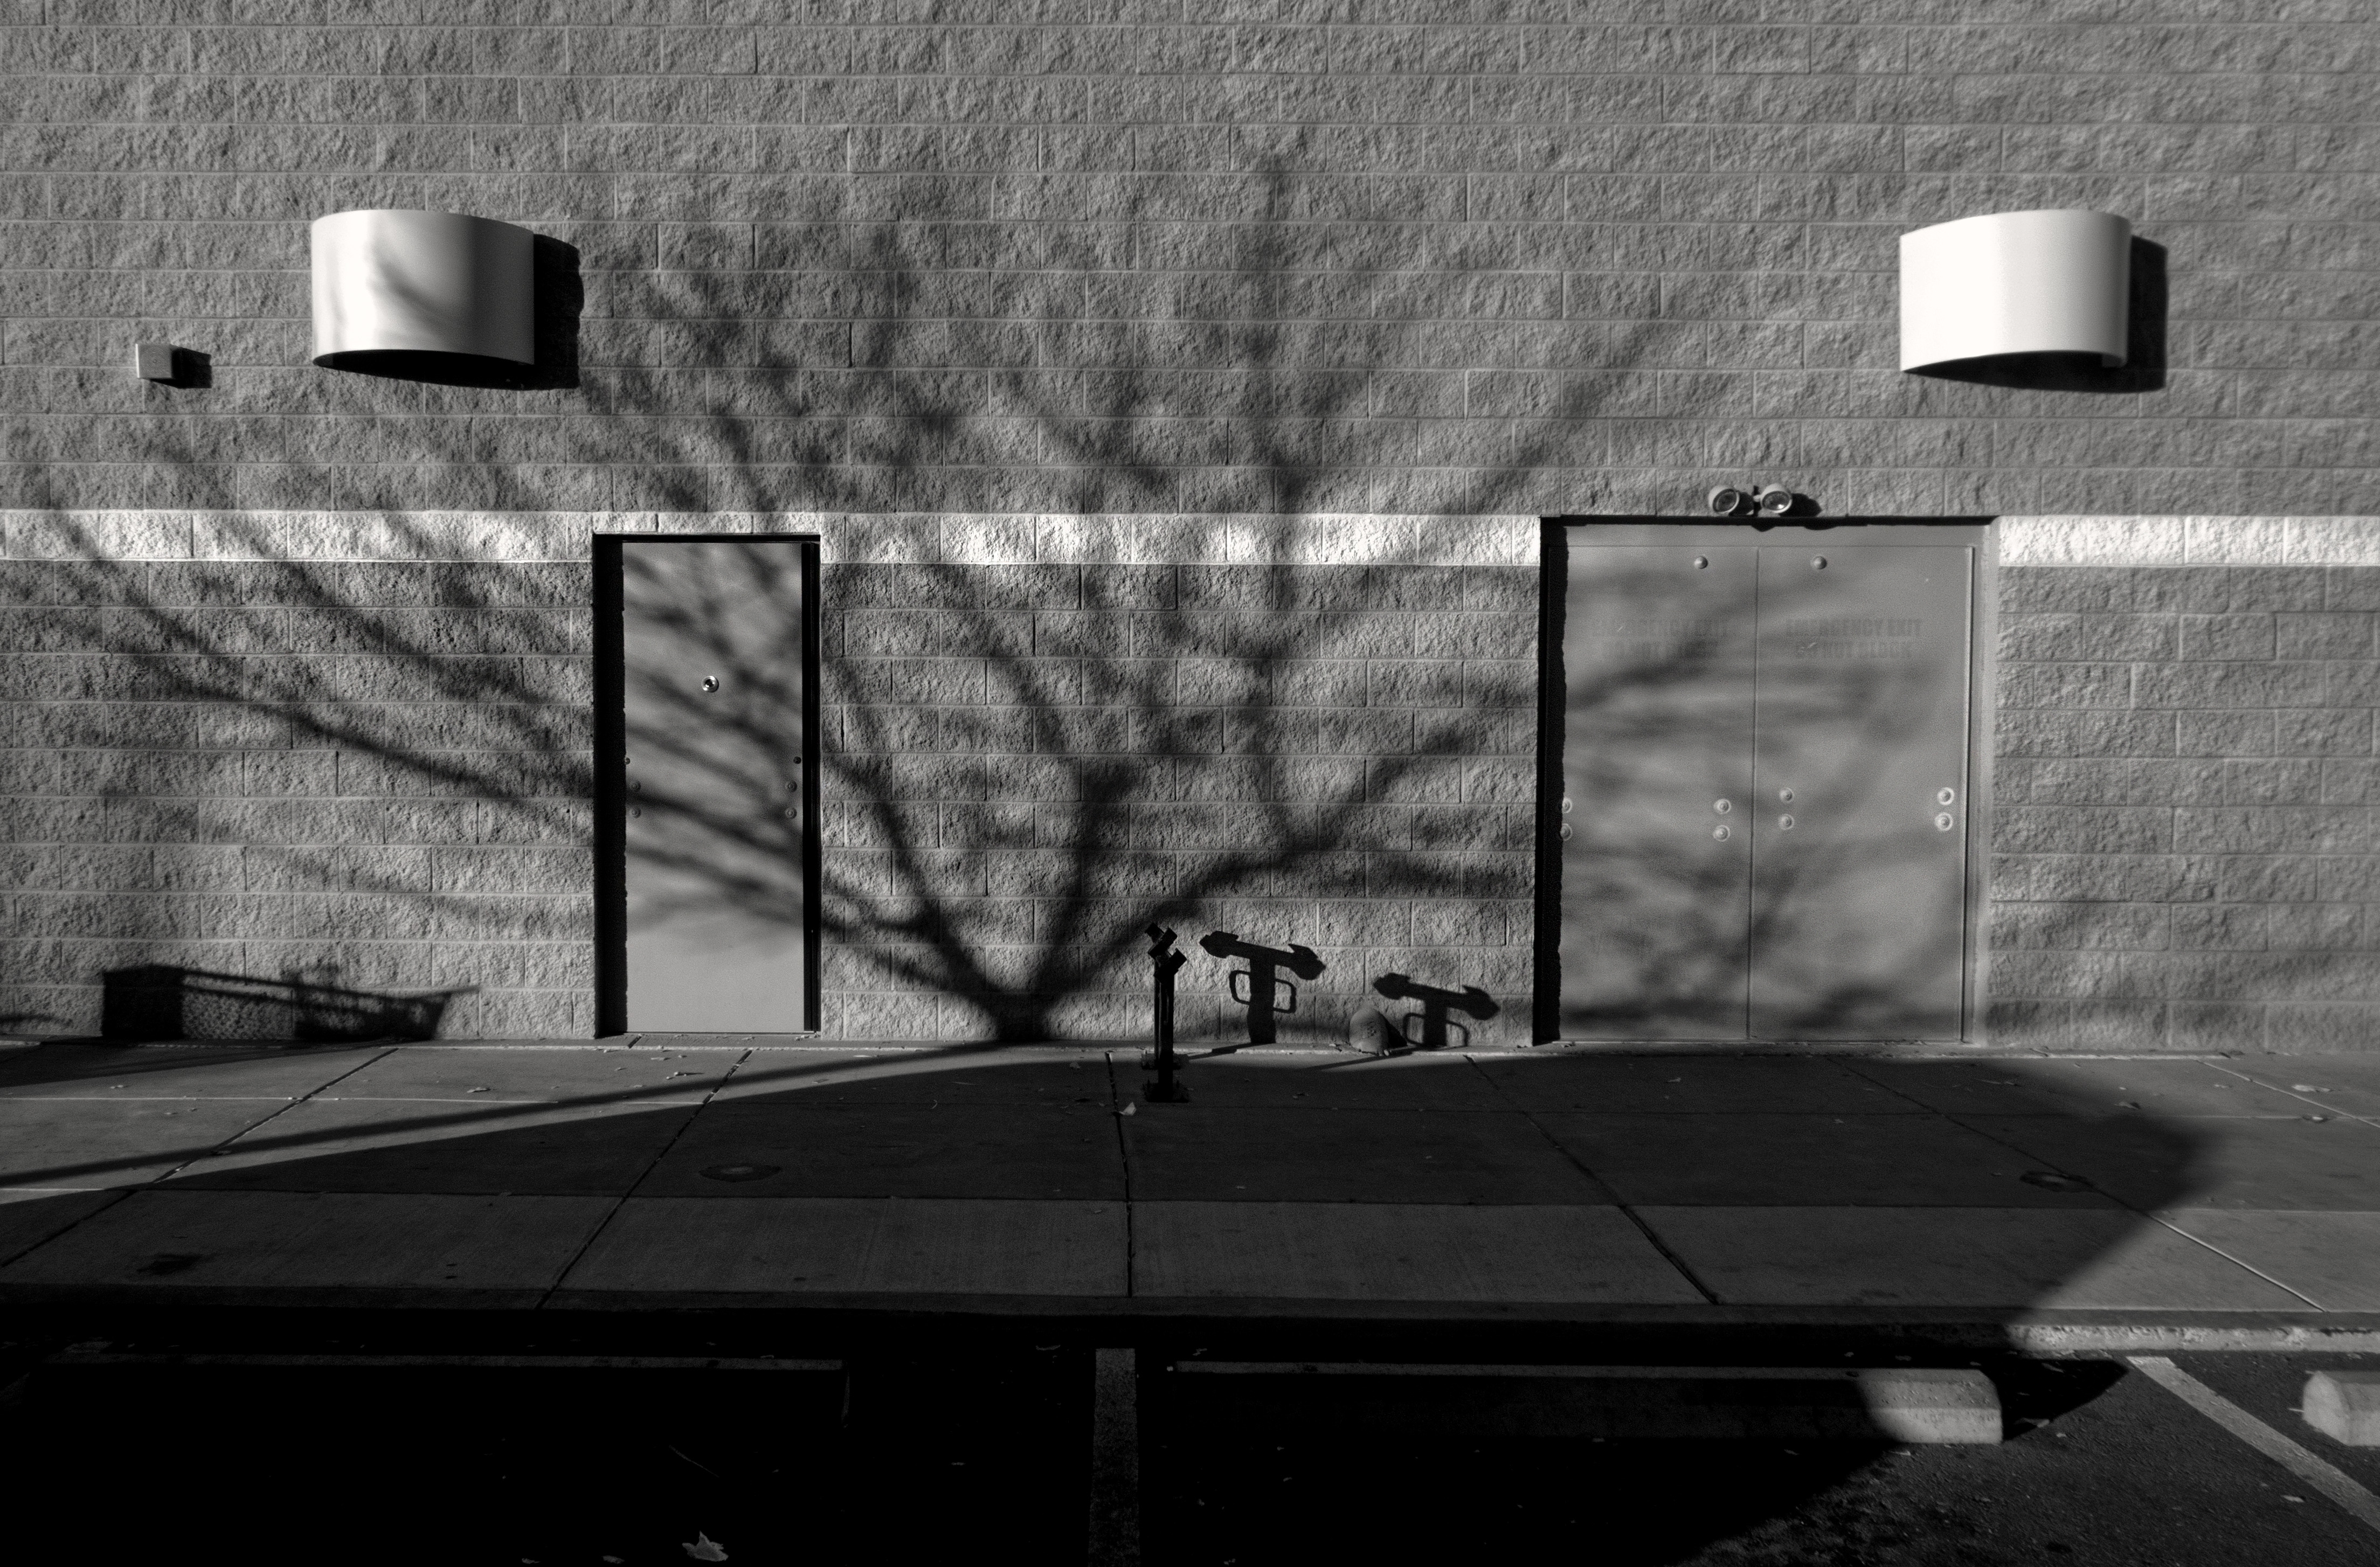
tree, light, black and white, architecture, white, photography, reflection, shadow, darkness, black, monochrome, lighting, 2015, design, shape, 365, monochrome photography, film noir